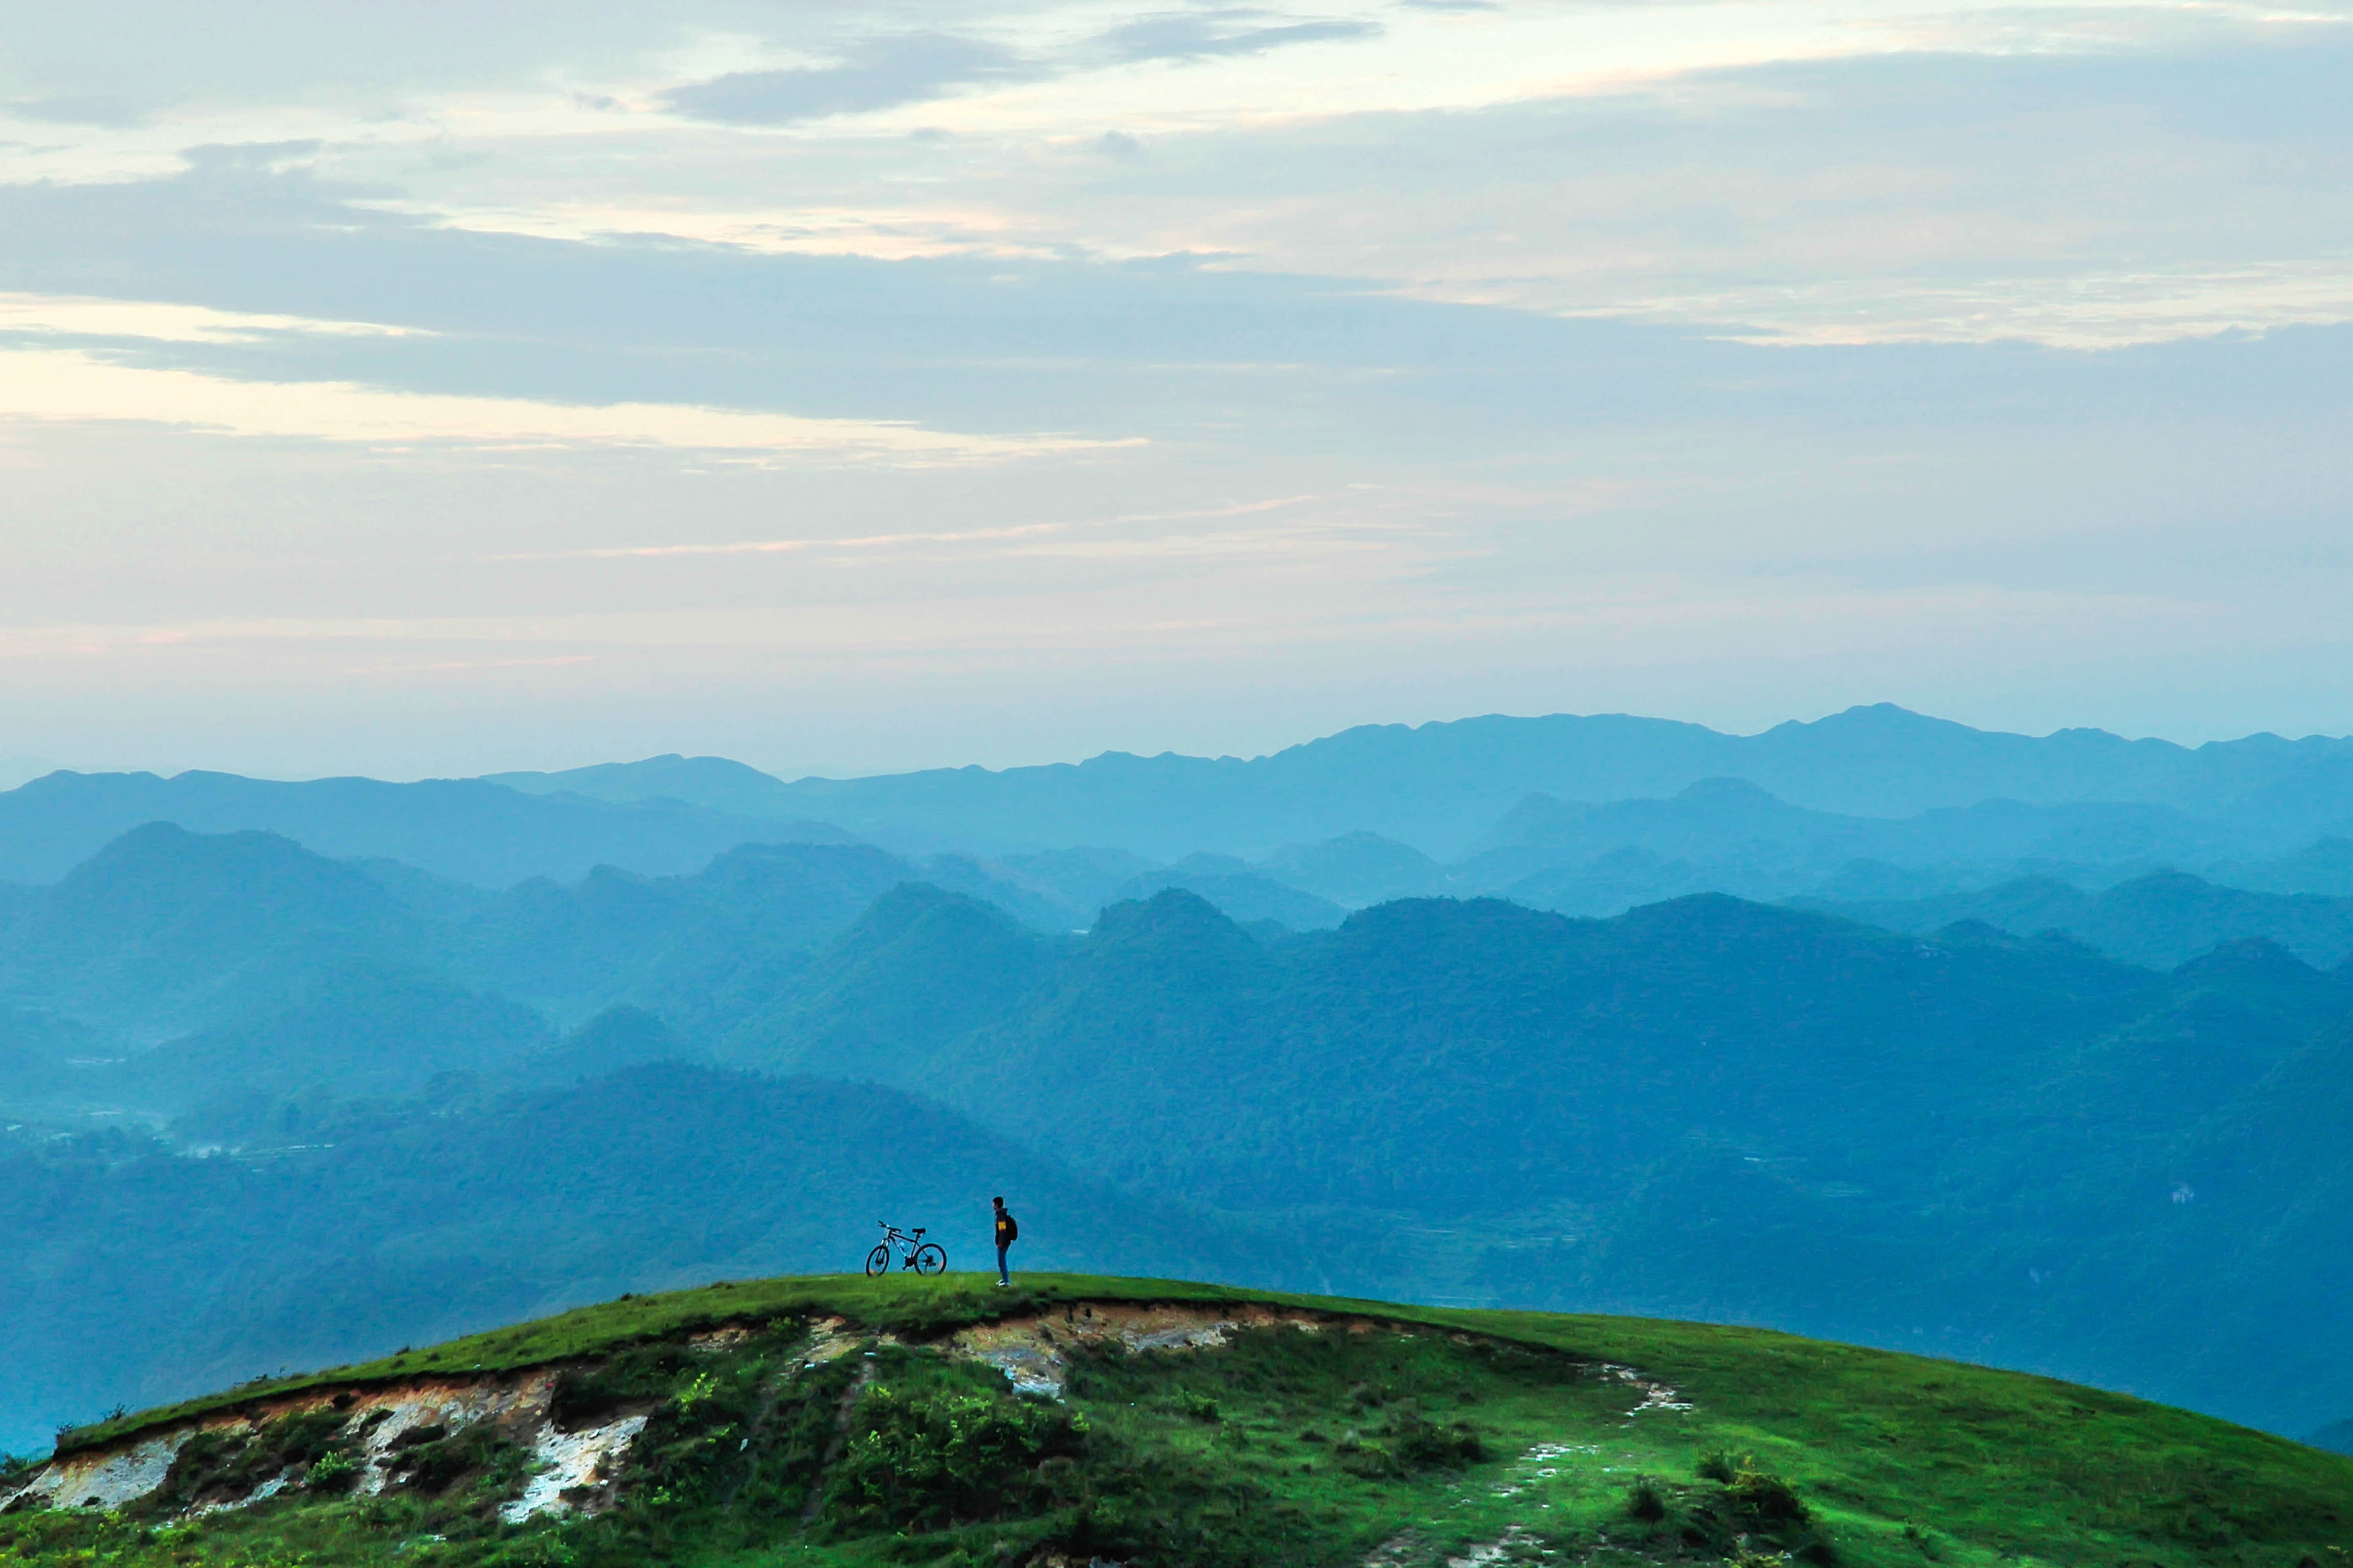
landscape, nature, horizon, wilderness, mountain, cloud, sky, hill, bike, valley, mountain range, ride, ridge, summit, earth, sports, alps, plateau, fell, landform, mountain pass, the mountains, geographical feature, atmospheric phenomenon, mountainous landforms, mycobacterium tuberculosis